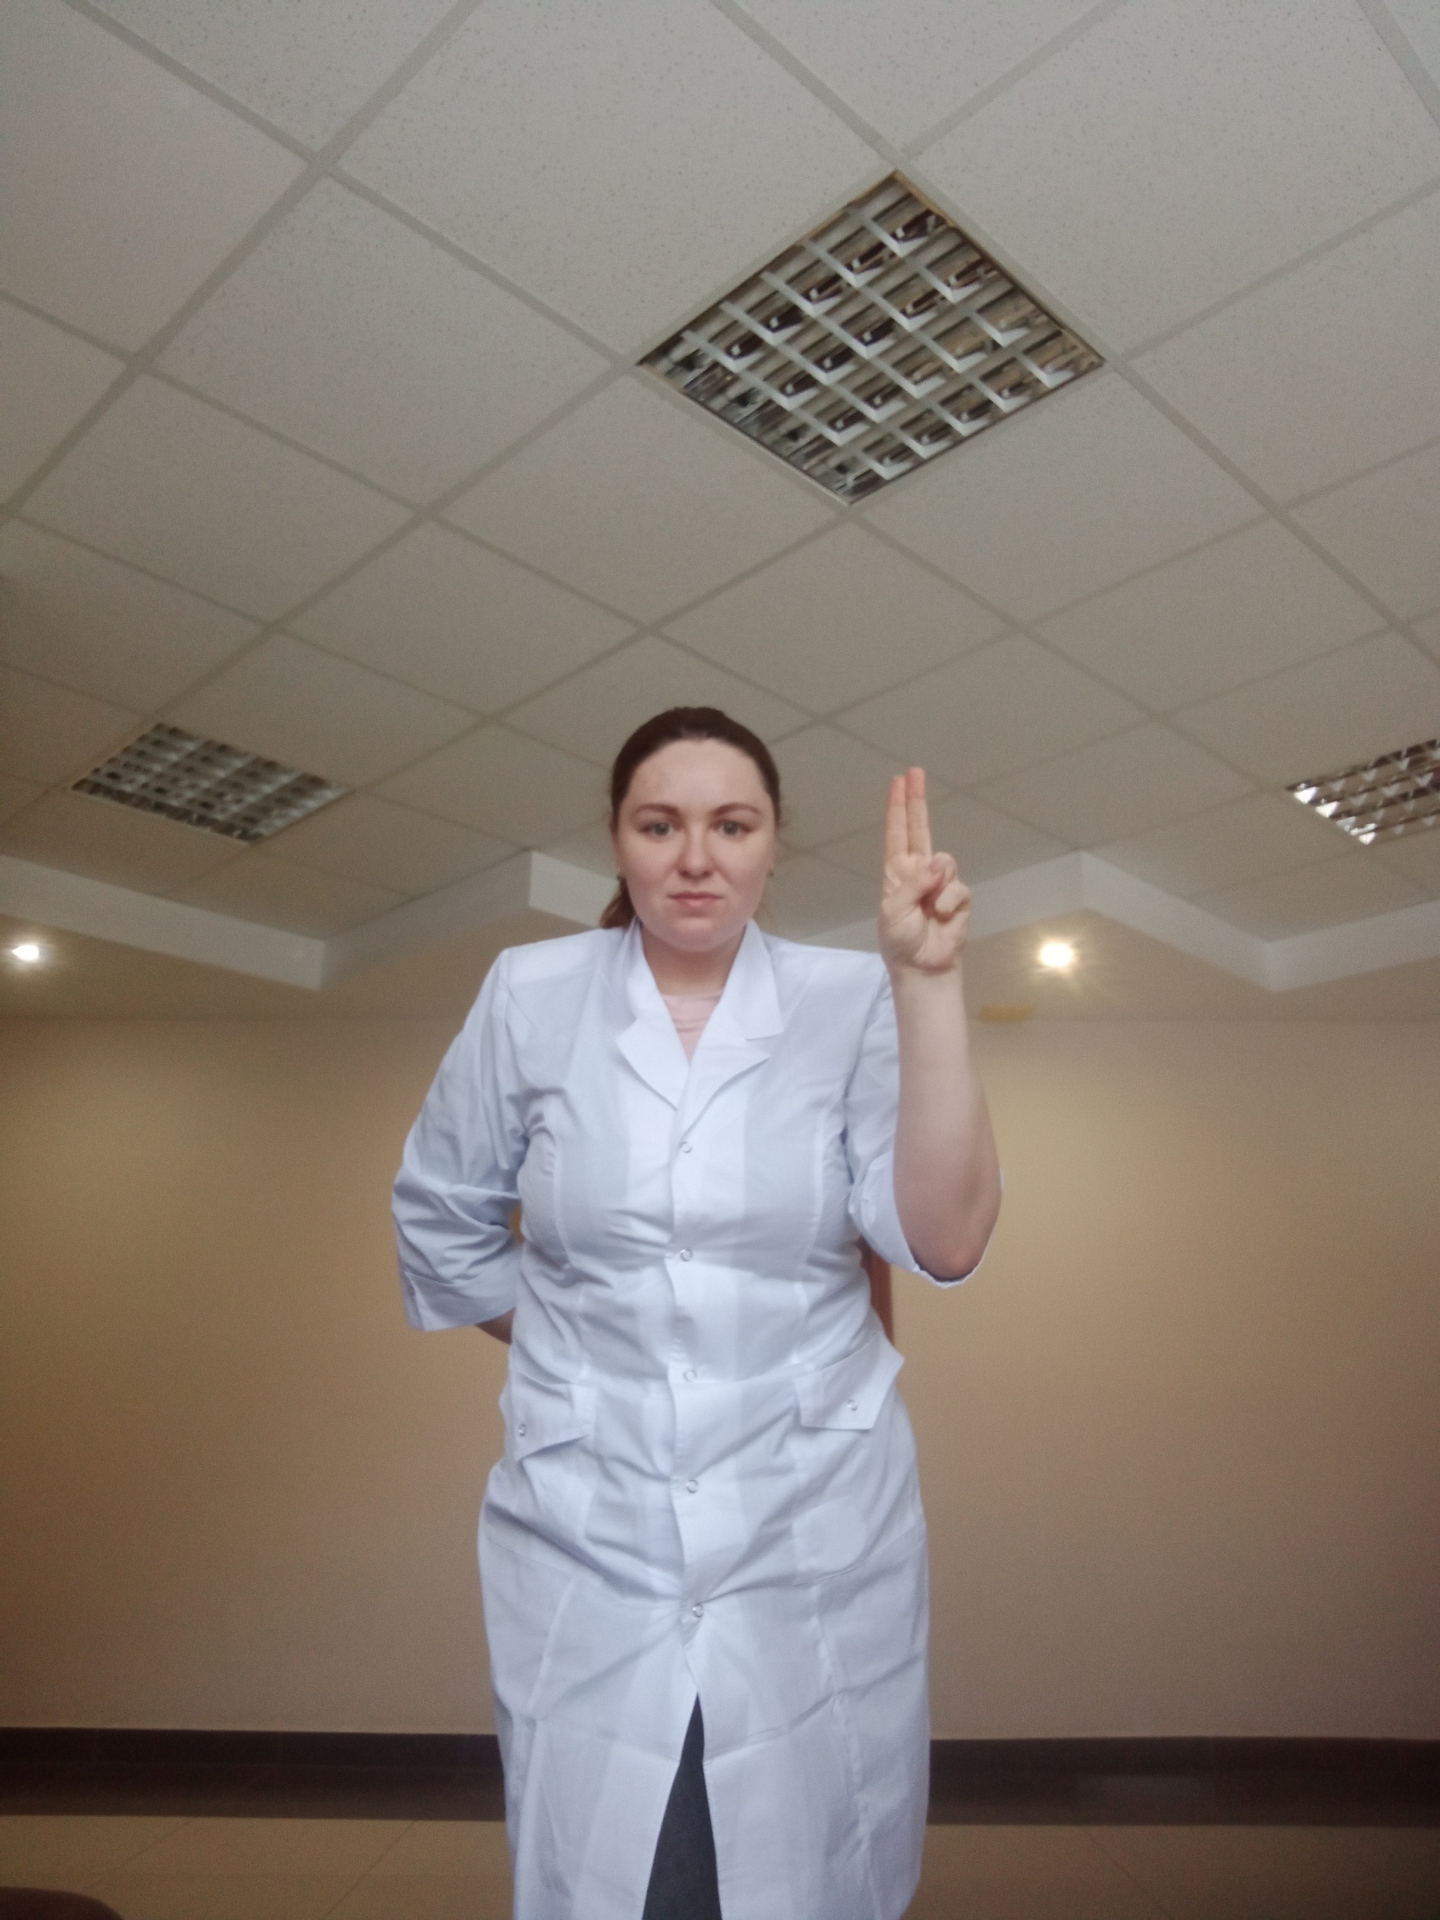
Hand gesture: two_up